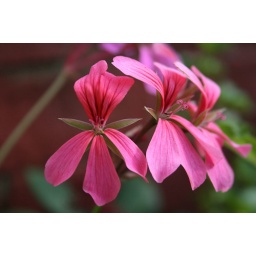
3 pink flowers in Mums garden